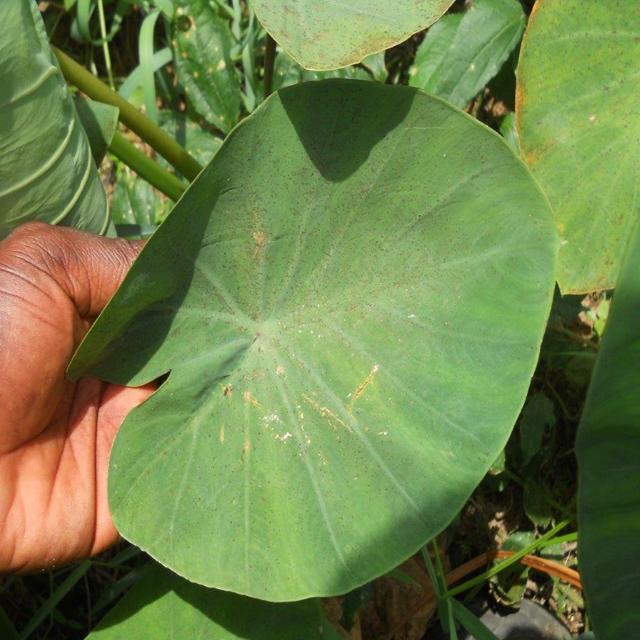
Label: Healthy